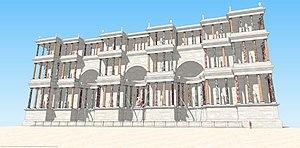
Schéma du Septizodium de Rome
Le Septizodium ou Septizonium est un monument de la Rome antique, construit en 203 sous l'empereur romain Septime Sévère.